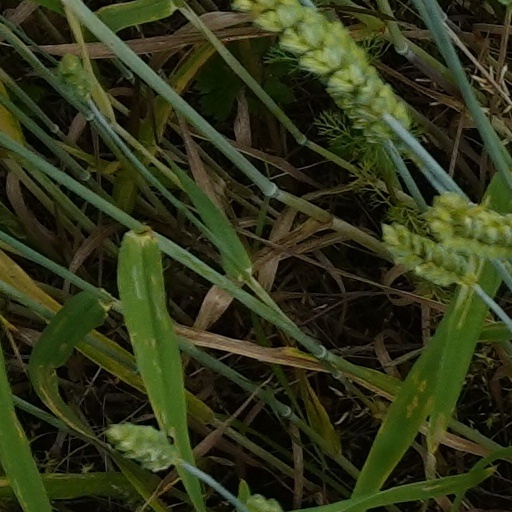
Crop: wheat